Transistor (video game)

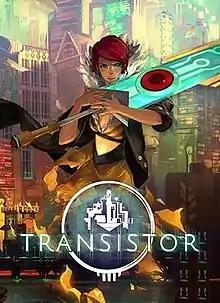

Transistor is an action role-playing video game developed and published by Supergiant Games. The game was released in May 2014 for Microsoft Windows and PlayStation 4, for OS X and Linux in October 2014, and iOS devices in June 2015. "Transistor" sold over one million copies across all platforms by December 2015.